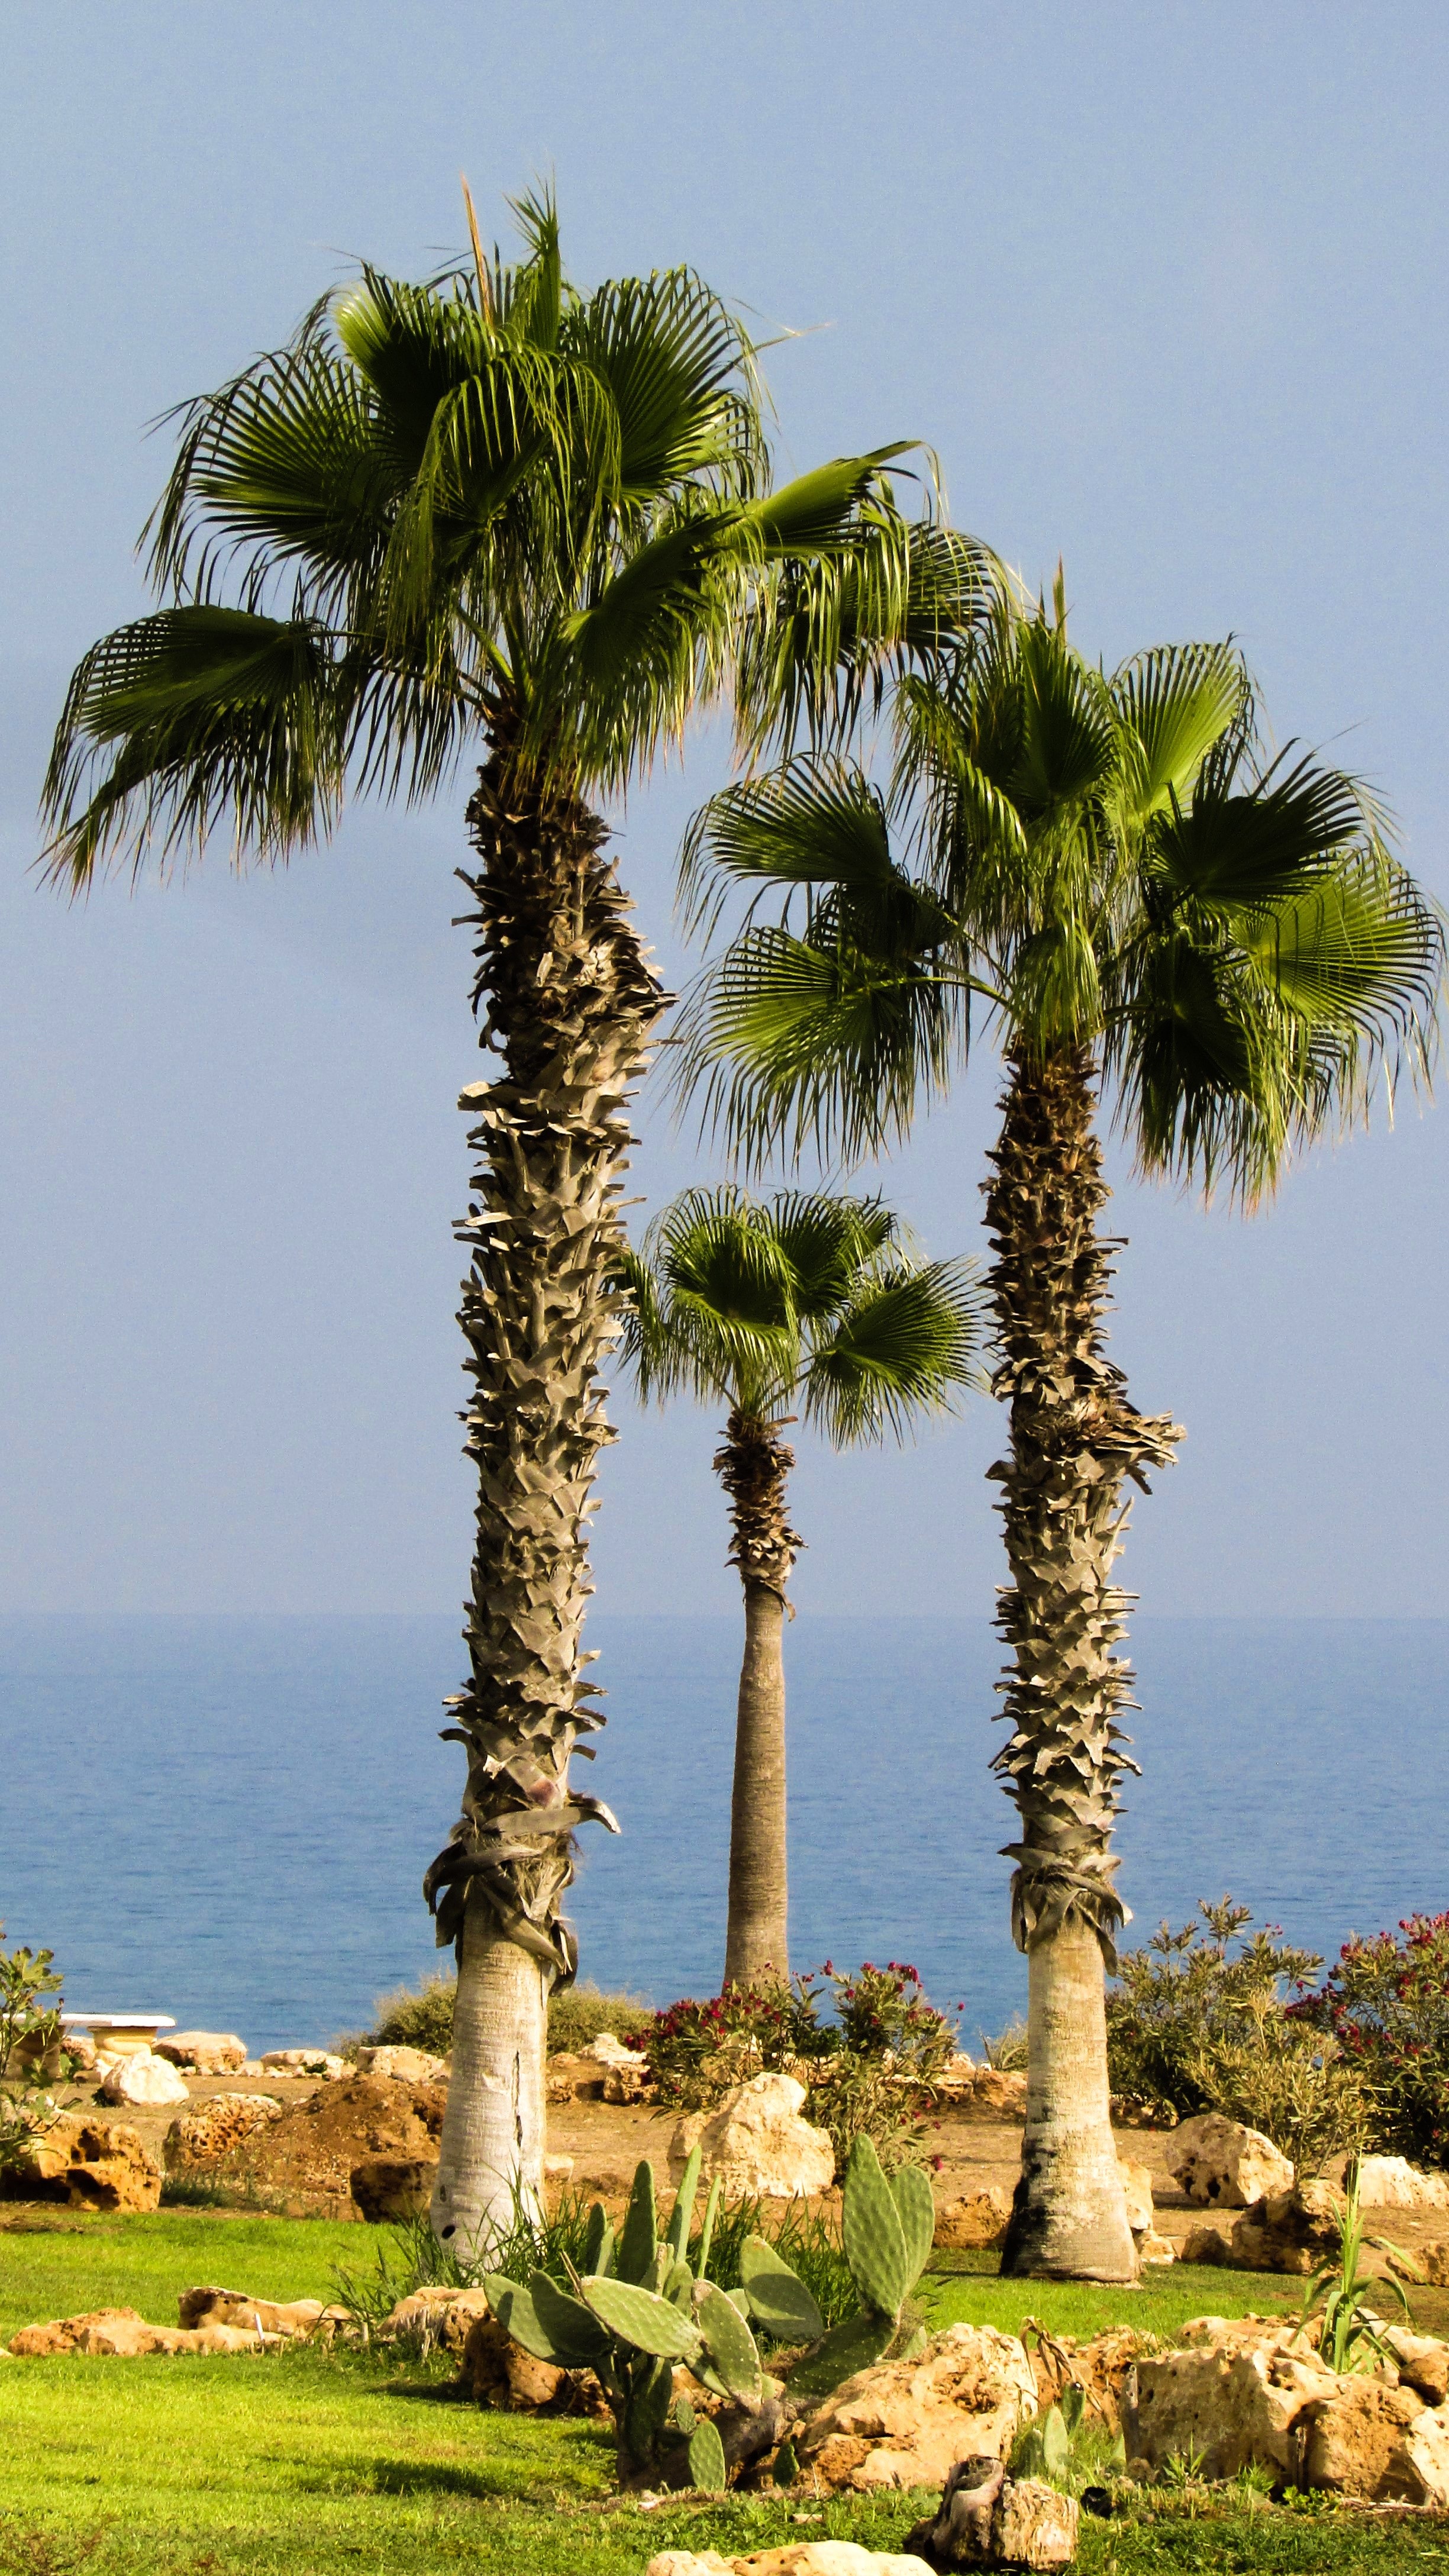
tree, nature, plant, palm tree, flower, summer, vacation, produce, botany, garden, flora, savanna, tropics, cyprus, flowering plant, date palm, woody plant, land plant, arecales, palm family, borassus flabellifer